Death Valley '49ers

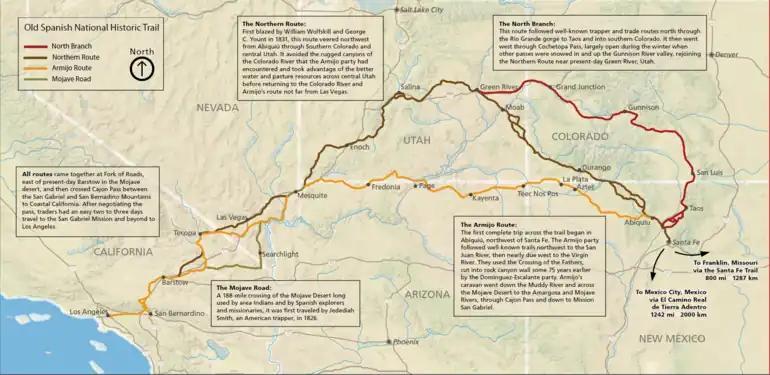
Old Spanish Trail route

The Death Valley '49ers were a group of pioneers from the Eastern United States that endured a long and difficult journey during the late 1840s California Gold Rush to prospect in the Sutter's Fort area of the Central Valley and Sierra Nevada in California. Their route from Utah went through the Great Basin Desert in Nevada, and Death Valley and the Mojave Desert in Southern California, in attempting to reach the Gold Country.